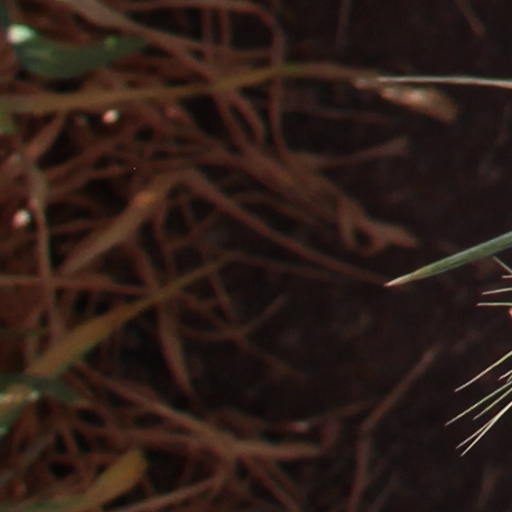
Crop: wheat